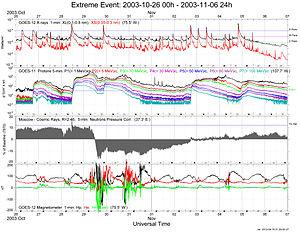
La série de satellites Geostationary Operational Environmental Satellite constitue la principale famille de satellites météorologiques circulant en orbite géostationnaire utilisés par le National Weather Service, le service météorologique national des États-Unis. Deux de ces satellites occupent en permanence des positions fixes au niveau de l'équateur d'une part au-dessus du contient américain et d'autre part au-dessus de l'océan Pacifique. Ils fournissent un flux continu d'images en lumière visible et infrarouge qui permettent de reconstituer les principales caractéristiques de la fraction de l'atmosphère terrestre et des masses océaniques observables depuis leur latitude. Ces données sont utilisées pour la prévision météorologique et la recherche. Ces satellites emportent également des instruments qui fournissent des données de météorologie de l'espace et sur le champ magnétique terrestre.